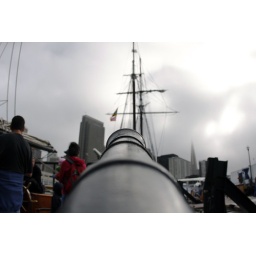
Forget firing on the Californian. My broker's office is in Embarcadero One, 45th floor, 4th window from the right.